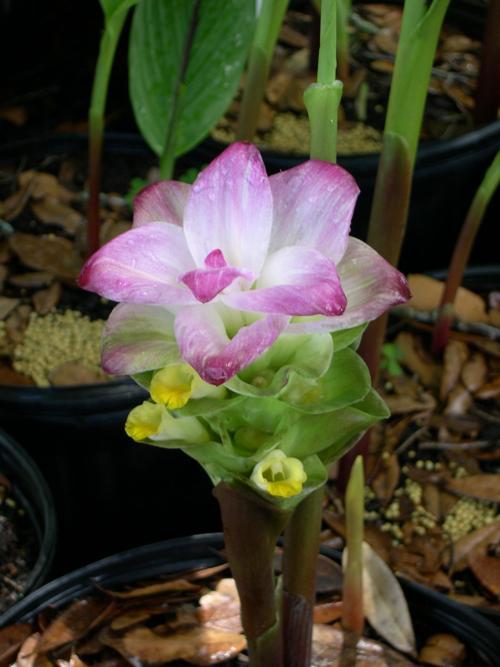
Label: siam tulip